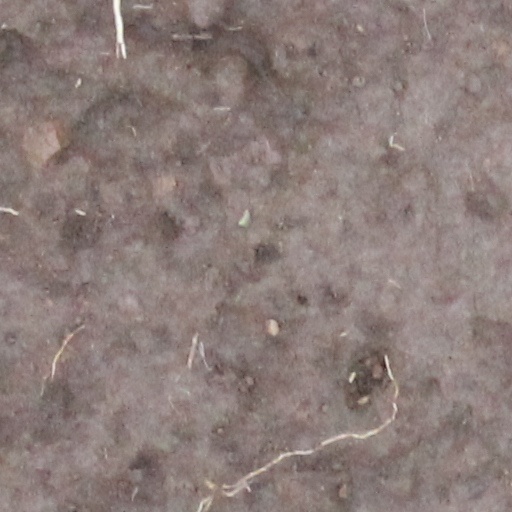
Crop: wheat